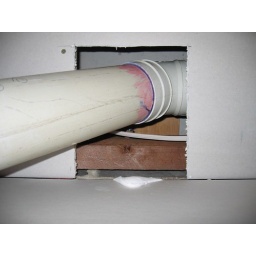
Hole in bathroom floor. View from downstairs kitchen below hole.